Volta (album)

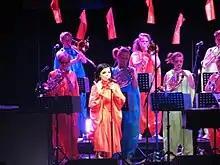
Björk performing at the Radio City Music Hall in New York City

A wide array of artists collaborated with Björk on material for the album. Björk first contacted Timbaland about a possible collaboration in December 2005. The first session took place in February 2006 in Studio 4 at Manhattan Center Studios in New York City, soon after Björk had visited Banda Aceh in February 2006 to view some of UNICEF's work with the children who were affected by the tsunami – in May 2005 Björk released the charity album "" to help UNICEF's work in the south east Asian region. Björk's experiences in Indonesia led to the track "Earth Intruders", originally a ten-minute song which Björk then subsequently edited for the album version. Björk collaborated on seven tracks in total with Timbaland. Timbaland had stated that he intended one of the tracks he did with Björk to appear on his new solo album but this did not materialise. The lead-off single from "Volta", "Earth Intruders", is co-produced by Timbaland, as well as the second single "Innocence"; the album track "Hope" is co-written by Timbaland. Björk has stated that the other Timbaland tracks are unlikely to ever be released.